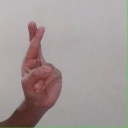
अक्षर: र